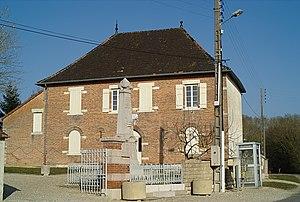
Mairie et Monument aux Morts, Bousselange (Côte d'Or, Bourgogne, France) Català: Ajuntament i Monument als Morts, Bousselange (Costa d'Or, Borgonya, França) Español: Ayuntamiento y Monumento a los Muertos, Bousselange (Côte d'Or, Borgoña, Francia) This building is indexed in the Base Mérimée, a database of architectural heritage maintained by the French Ministry of Culture,
Bousselange est une commune française située dans le canton de Brazey-en-Plaine du département de la Côte-d'Or, en région Bourgogne-Franche-Comté.